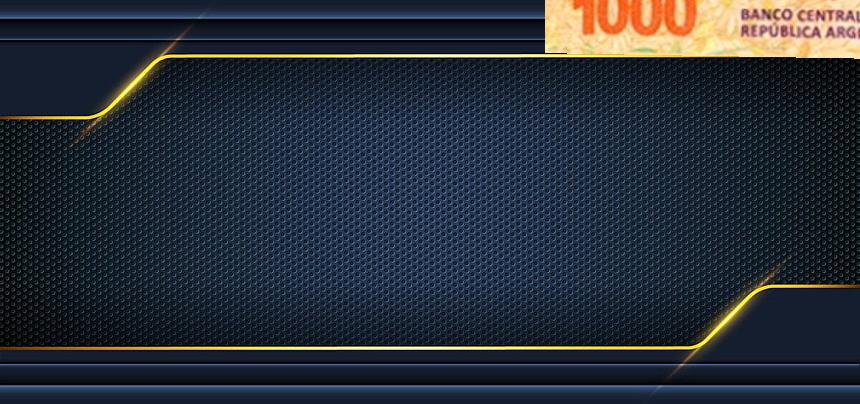
Denominación: 1000